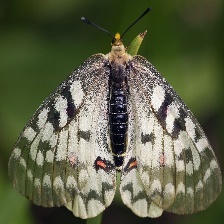
Species: CLODIUS PARNASSIAN